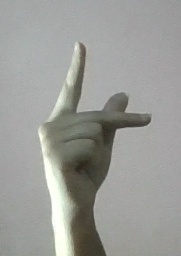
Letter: dha